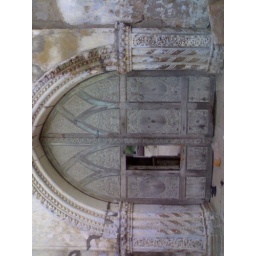
this is the door to a Muslim house in Kutch. Note the smaller door inside the bigger one.